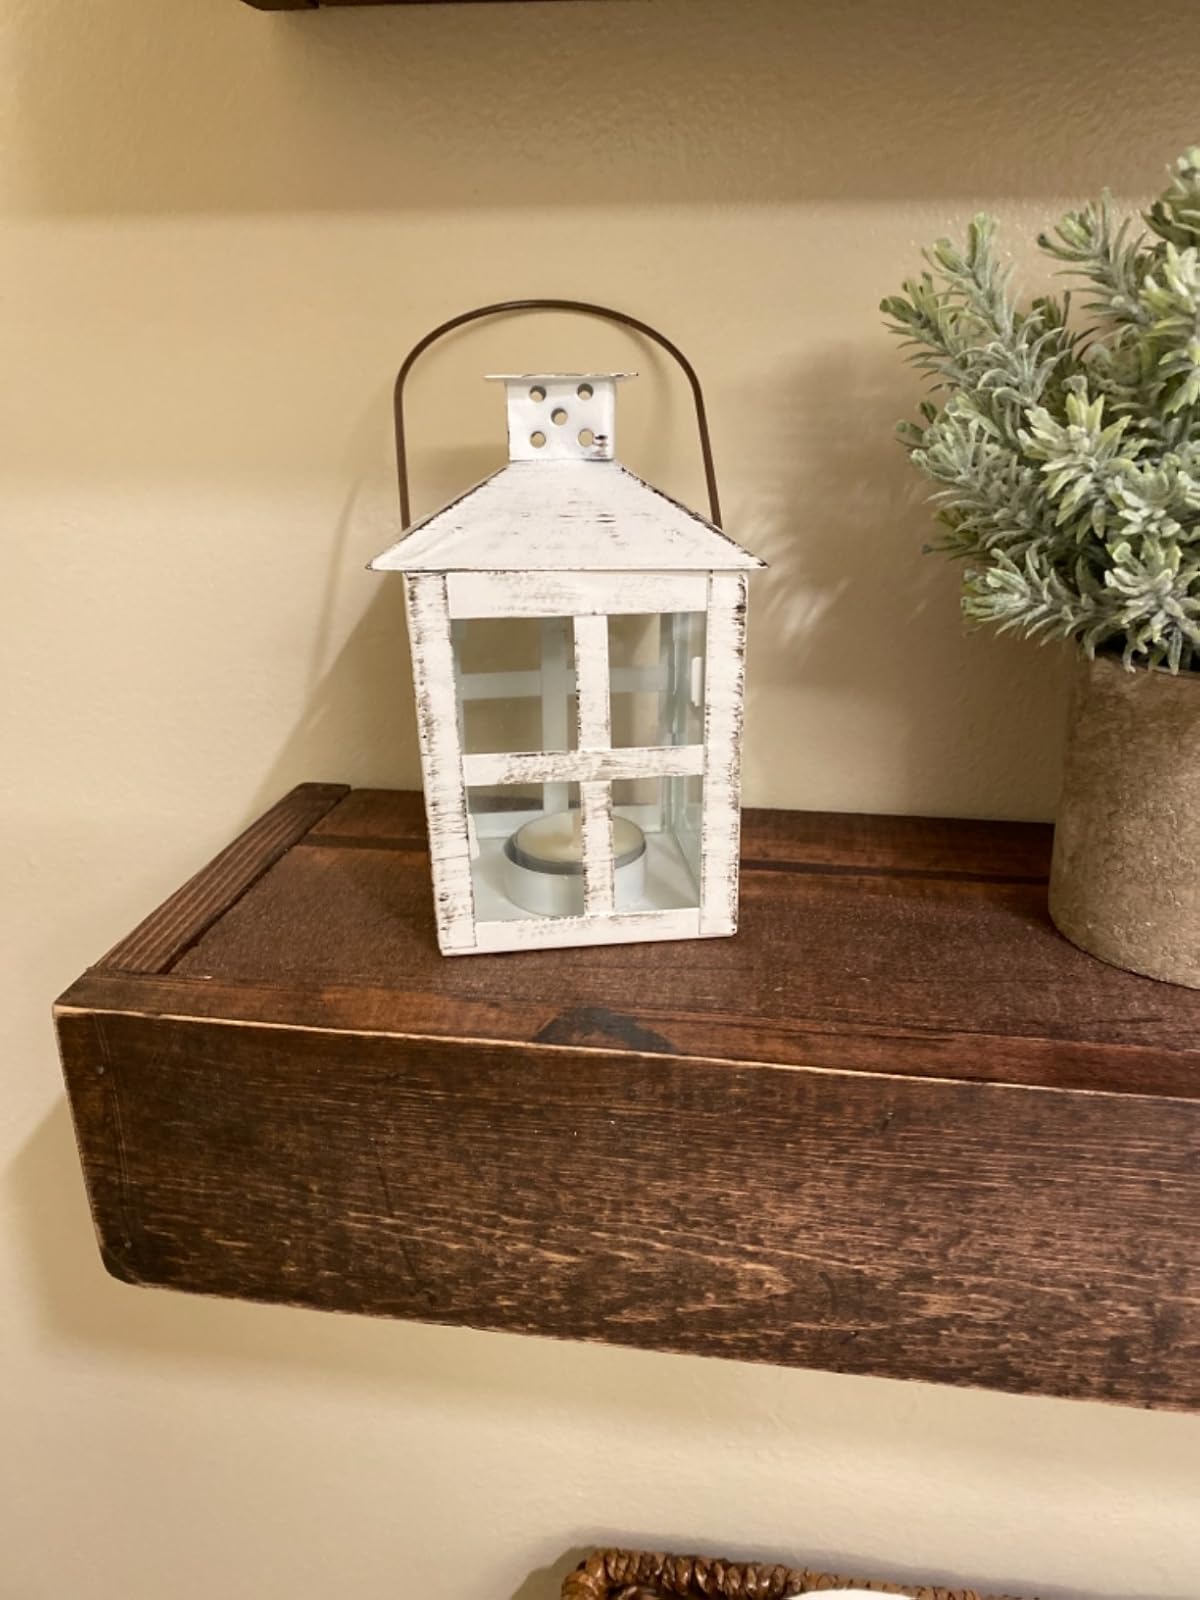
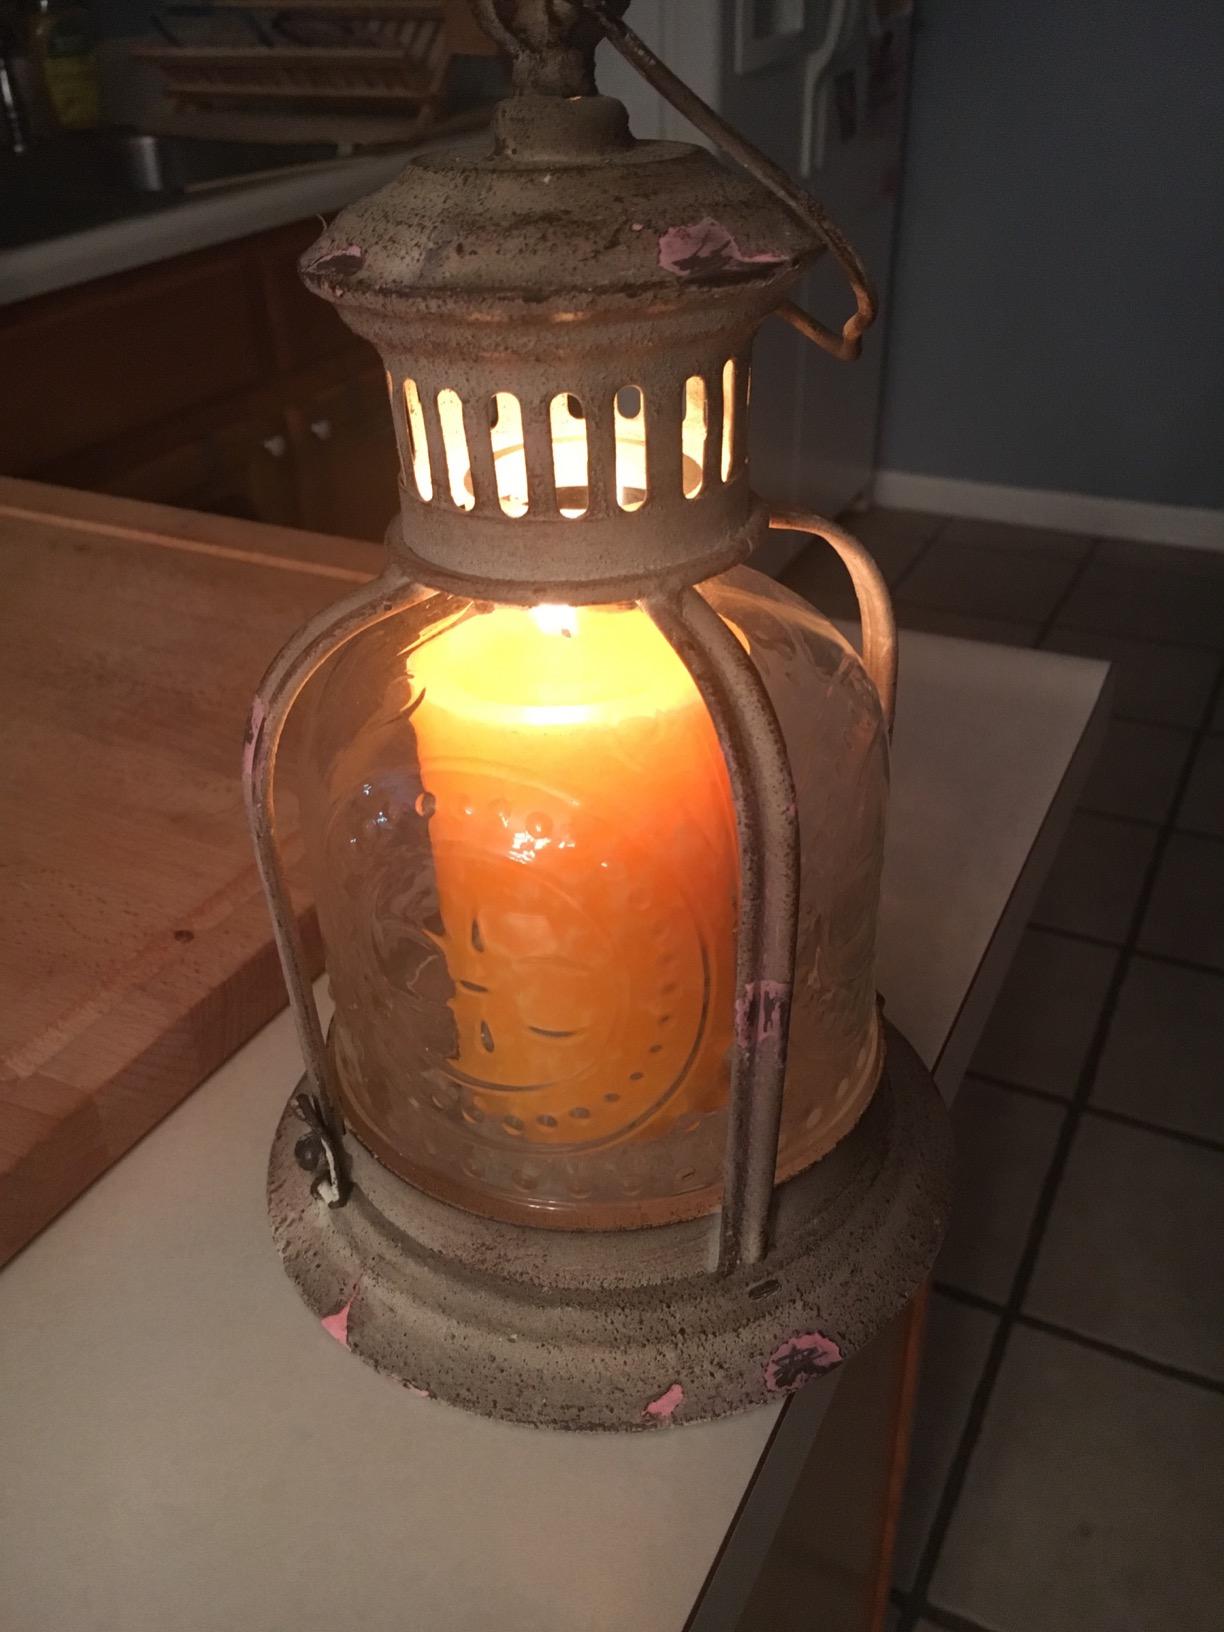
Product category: lantern
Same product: no